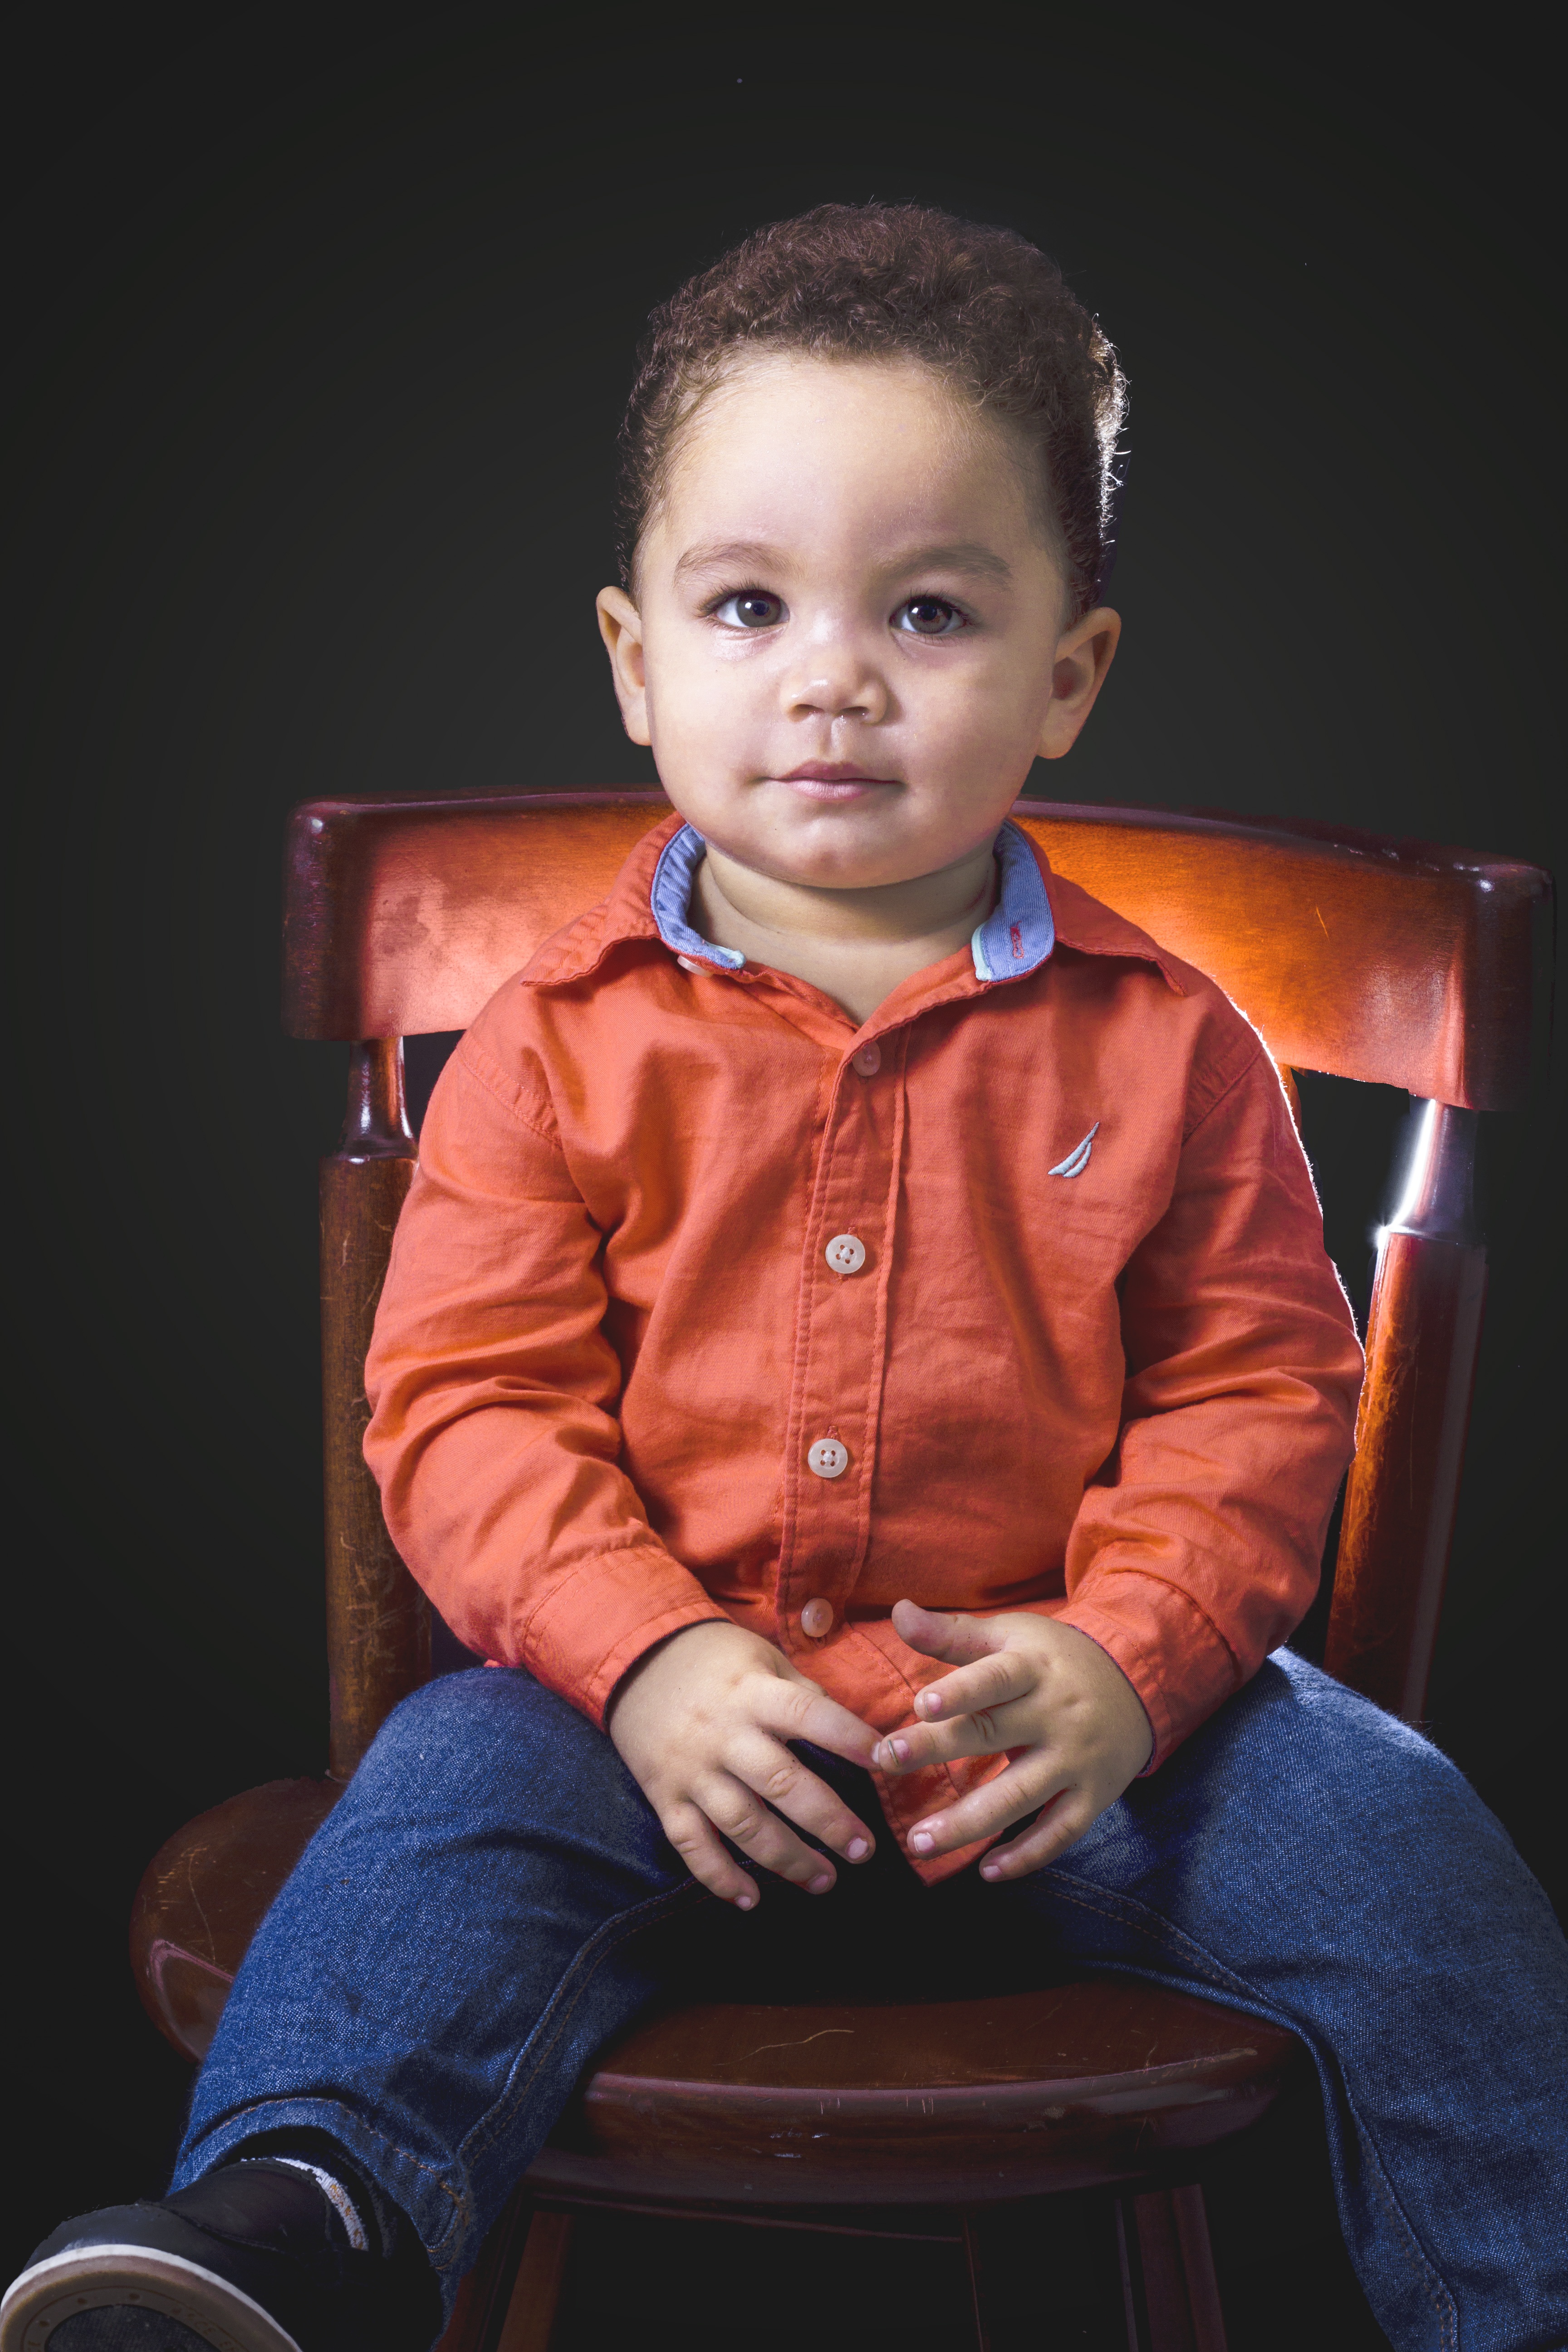
man, person, male, portrait, sitting, small, child, smile, son, face, happy, singing, nene, brother, bebe, alegre, apludiendo, nieto, infante, human positions